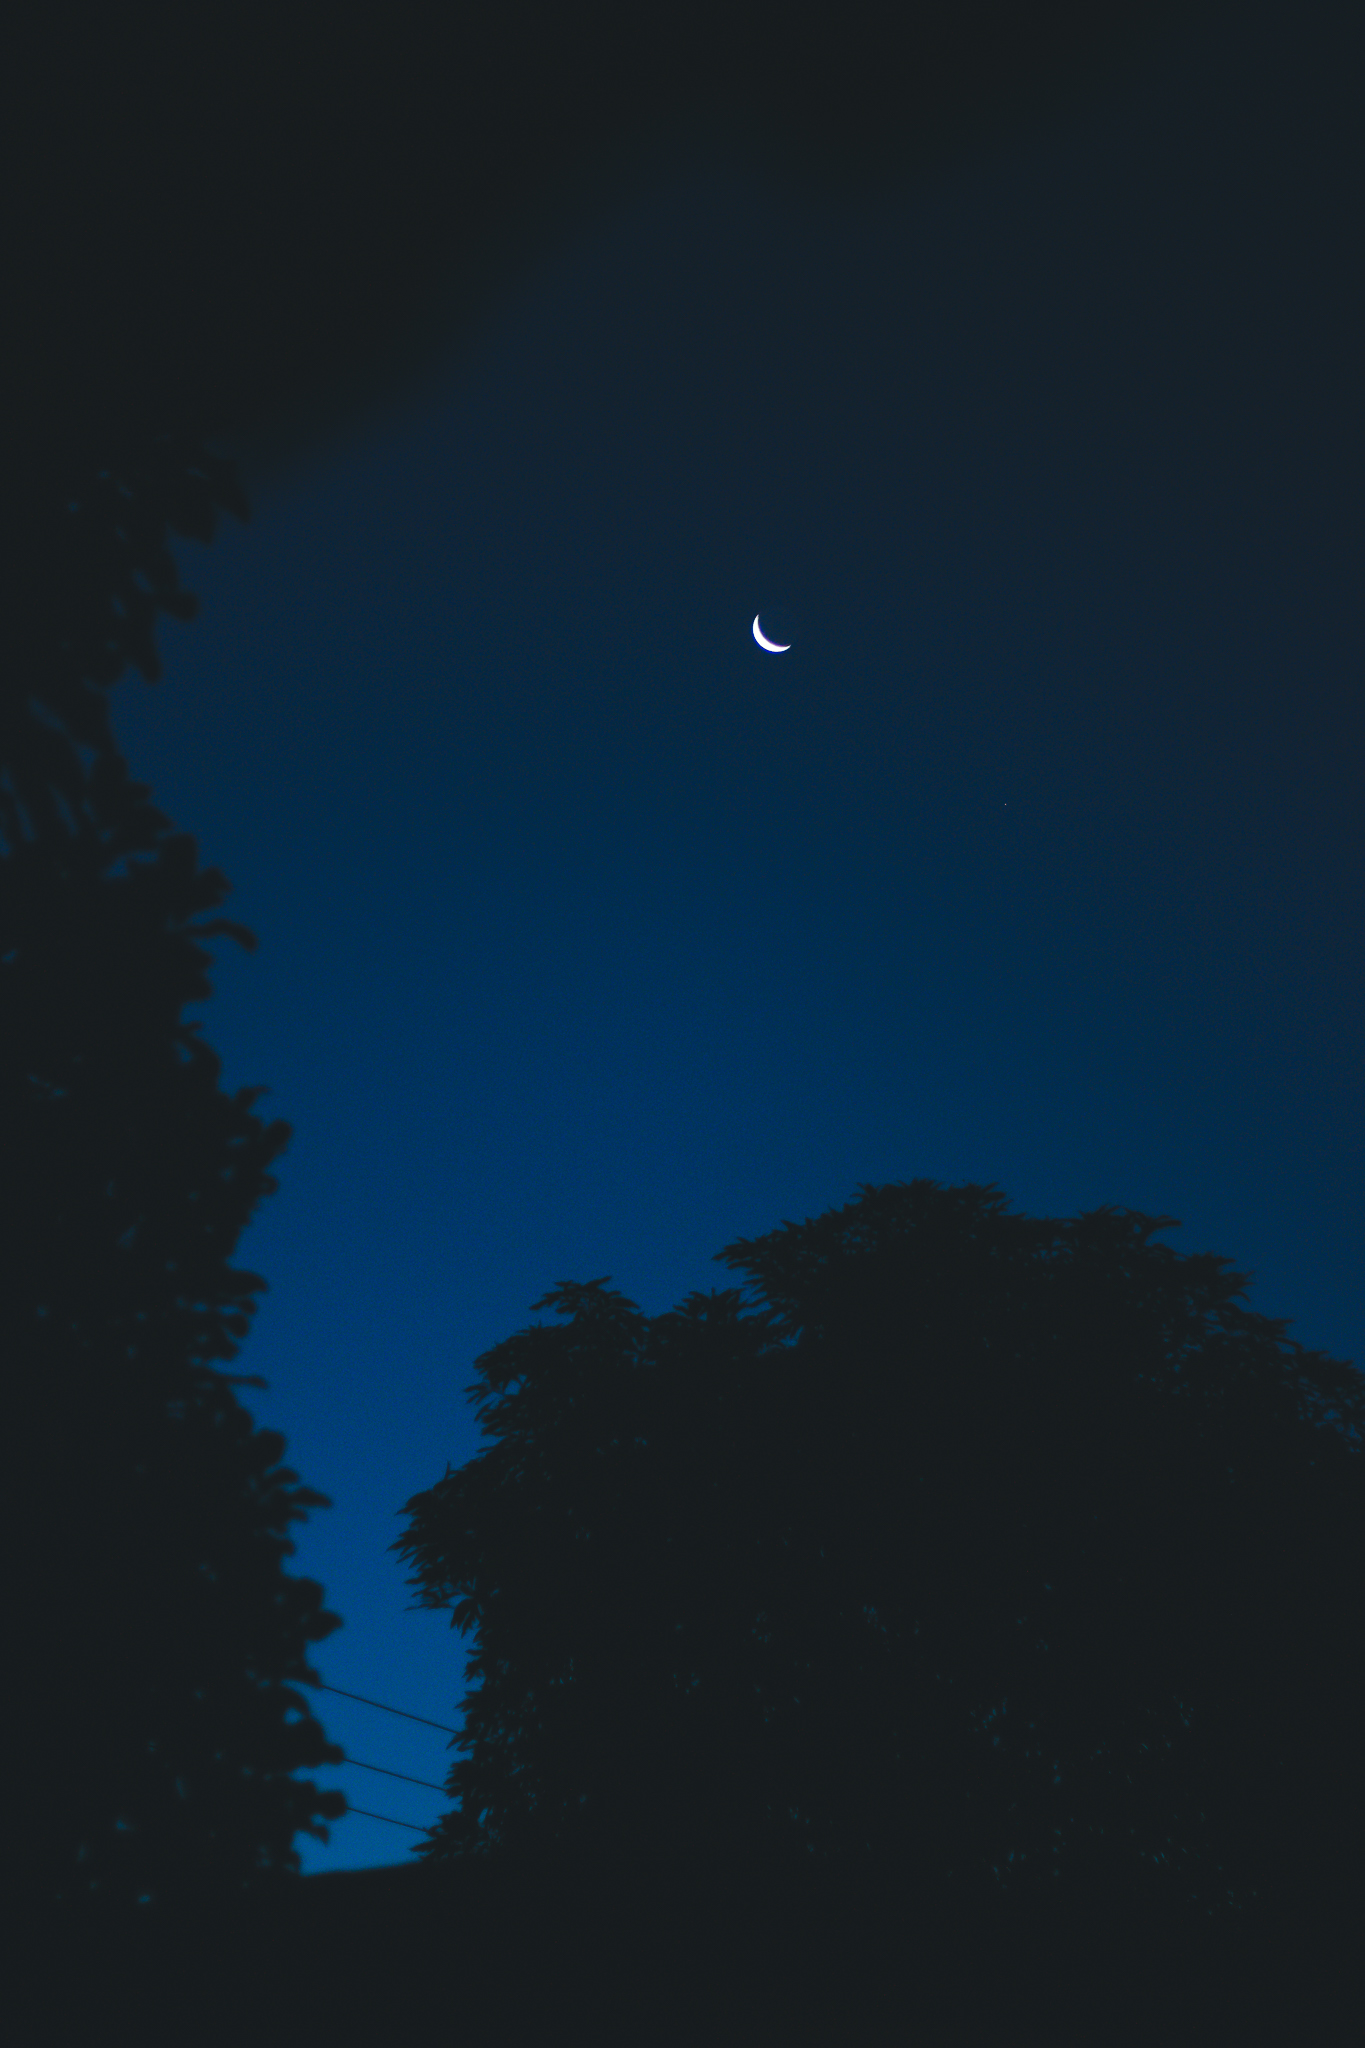
sky, atmosphere, moon, night, daytime, astronomical object, crescent, darkness, moonlight, dusk, midnight, computer wallpaper, evening, astronomy, space, celestial event, dawn, horizon